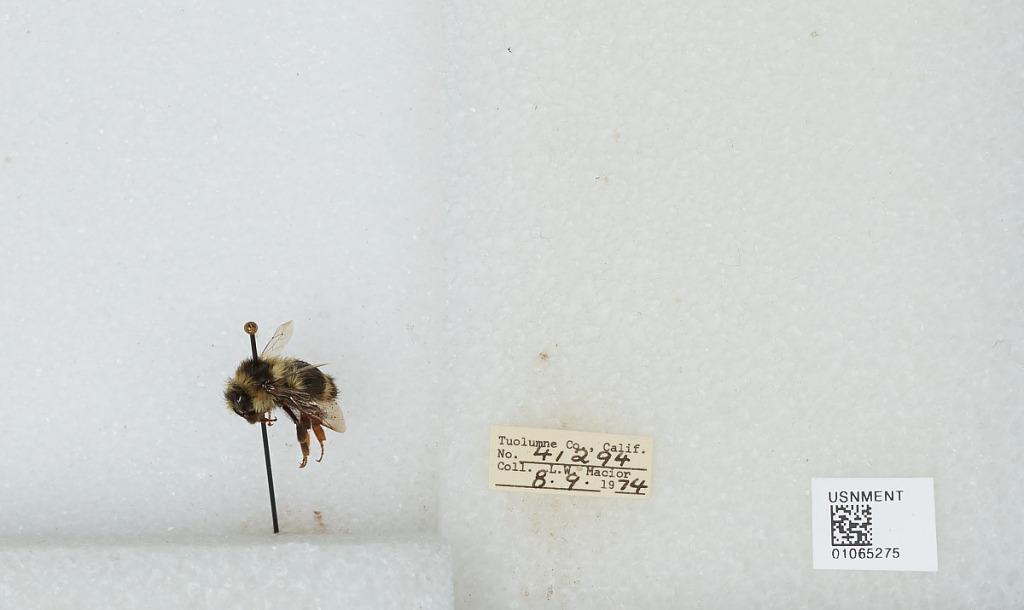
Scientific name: Bombus bifarius nearcticus
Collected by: L. Macior
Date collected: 1974-8-9
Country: United States
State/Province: California
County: Tuolumne
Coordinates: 38.02, -119.93